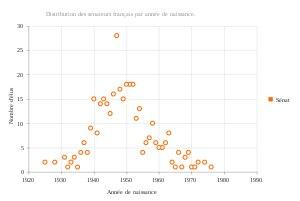
Le Sénat constitue la chambre haute du Parlement français selon le système du bicamérisme et détient le pouvoir législatif avec l'Assemblée nationale. En vertu de l'article 24 de la Constitution de la Vᵉ République, il est le représentant des collectivités territoriales. Il siège au palais du Luxembourg.